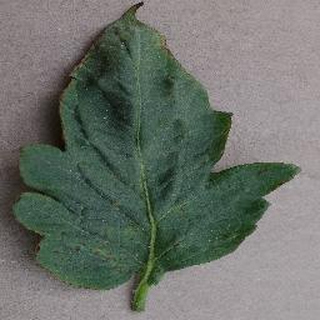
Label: tomato_bacterial_spot